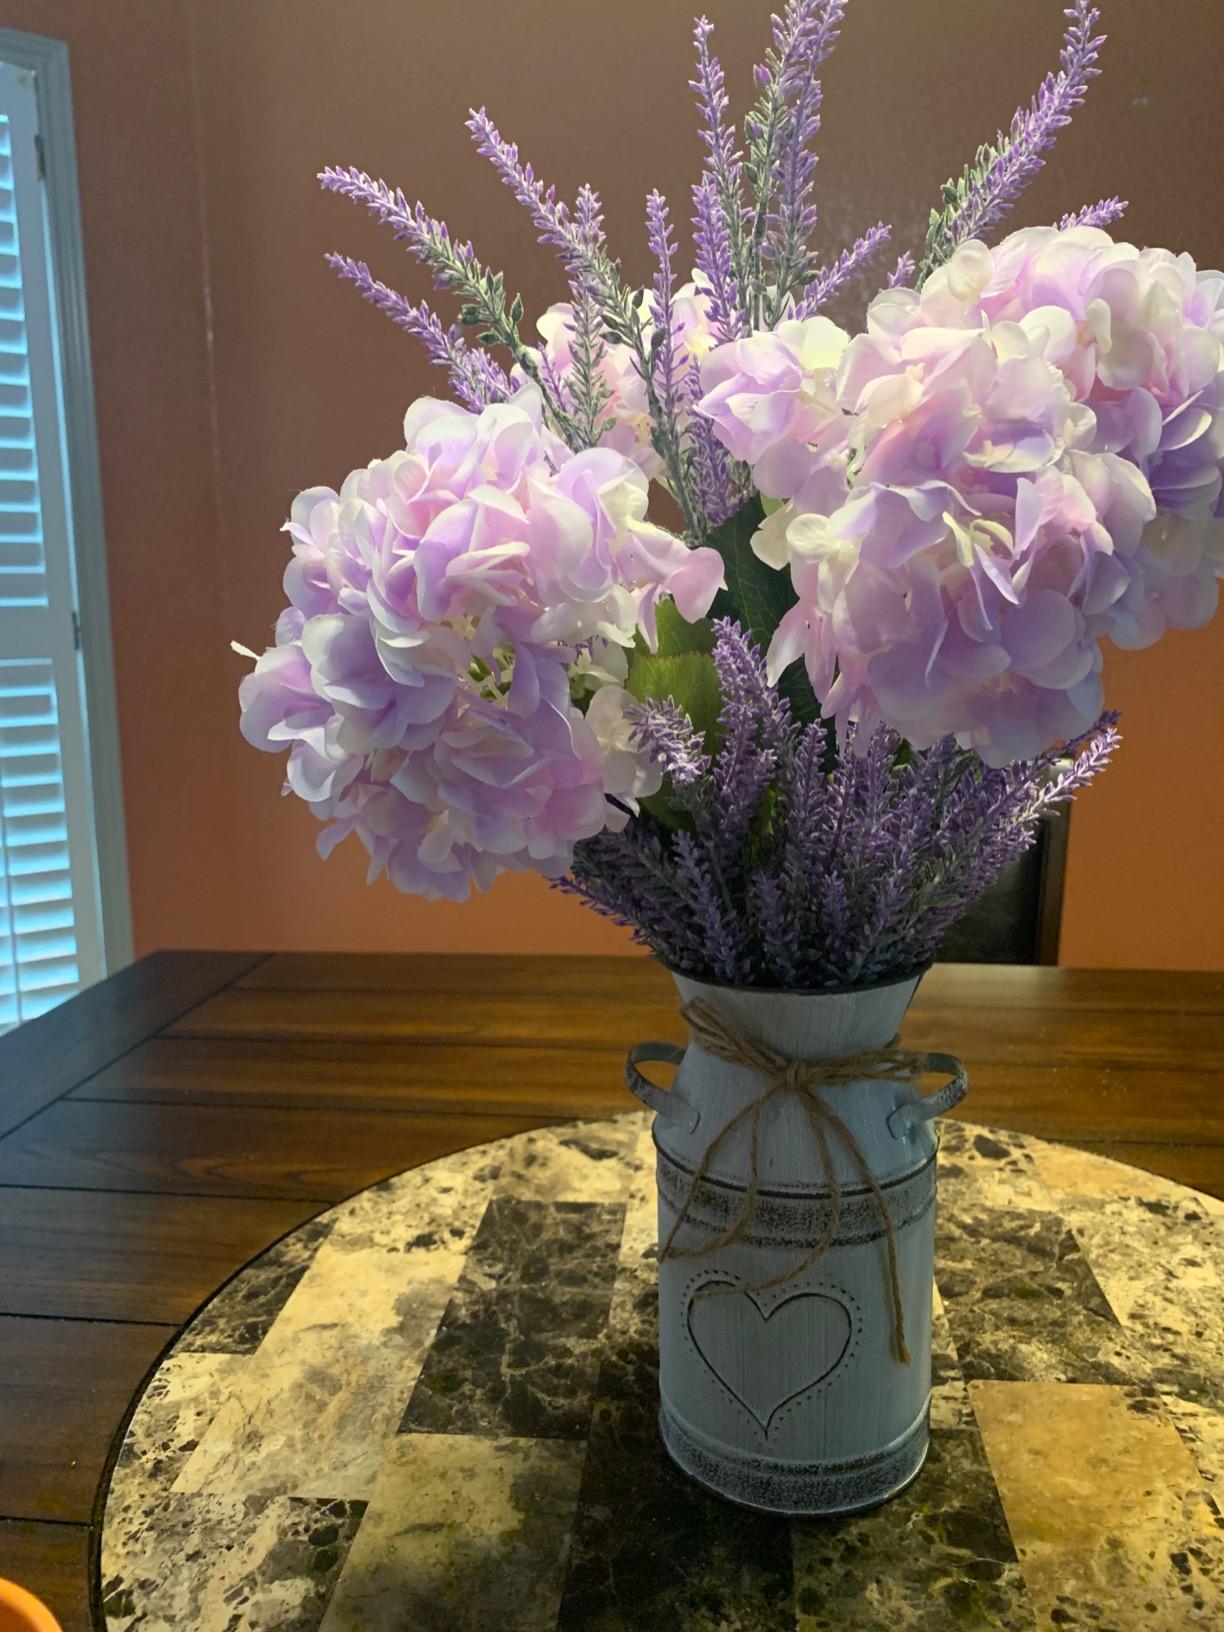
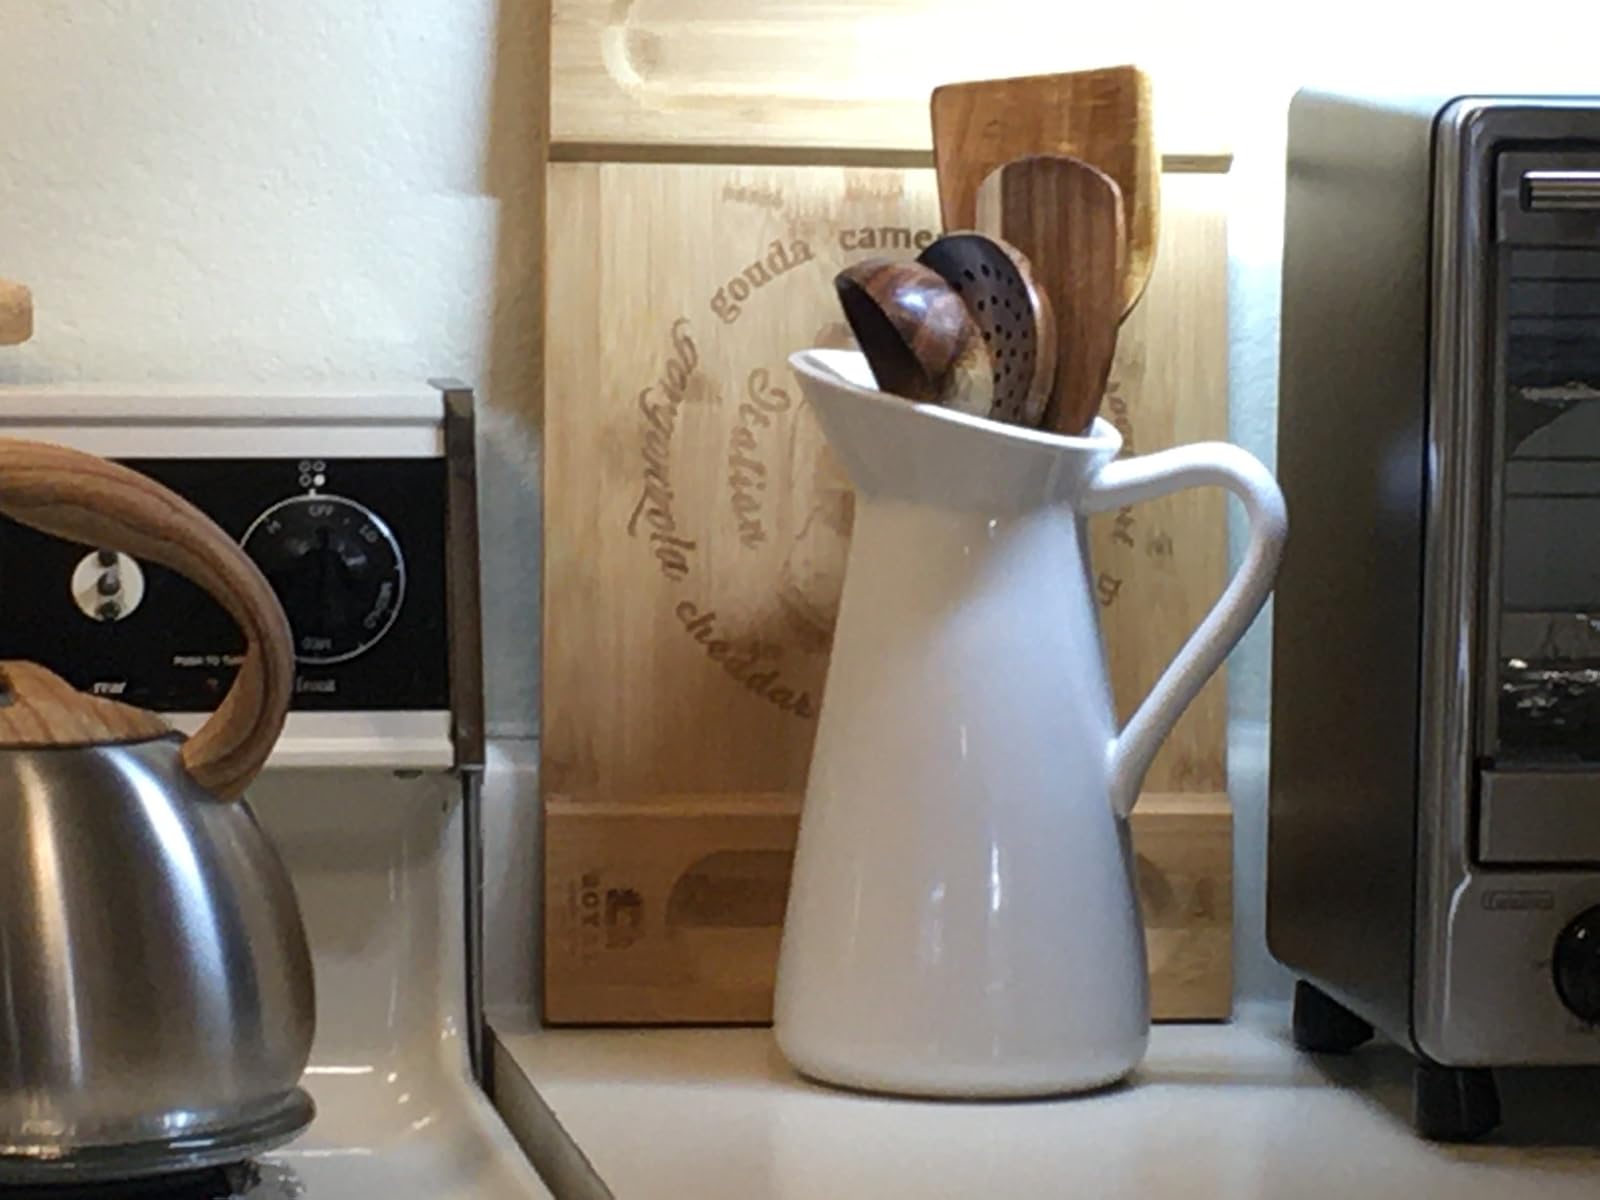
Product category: vase
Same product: no